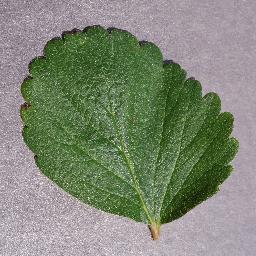
Label: Strawberry___healthy